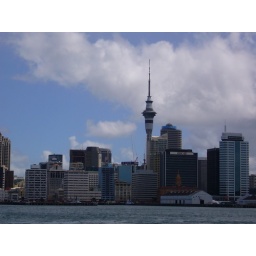
Notice the blue building to the left of Sky Tower. We lived there for 7 months in 1999-2000.